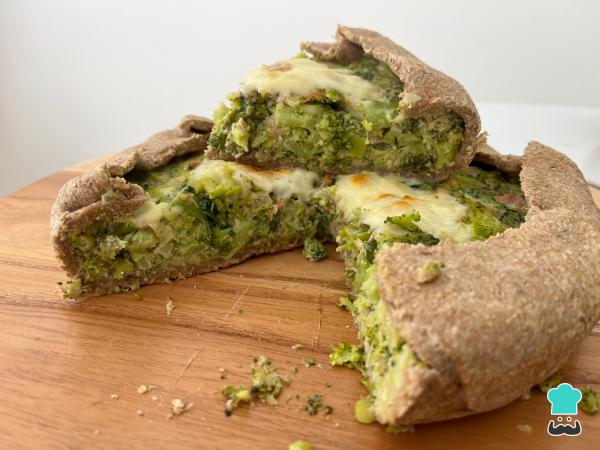
Sirve la tarta de brócoli y atún. ¡A comer! Cuéntanos si la pruebas y comparte la foto del resultado final.